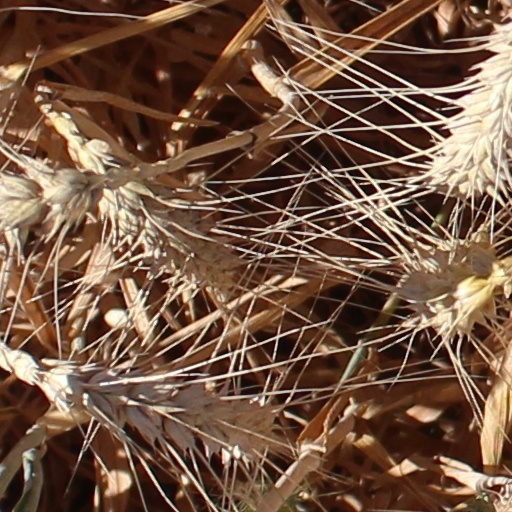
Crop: wheat